Architecture of Germany

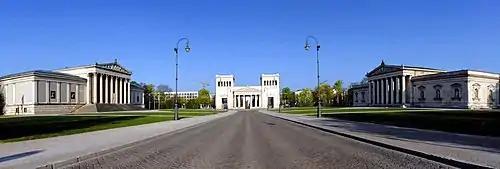
The Königsplatz, Munich

Classicism arrived in Germany in the second half of the 18th century. It drew inspiration from the classical architecture of antiquity and was a reaction against the Baroque style, in both architecture and landscape design.